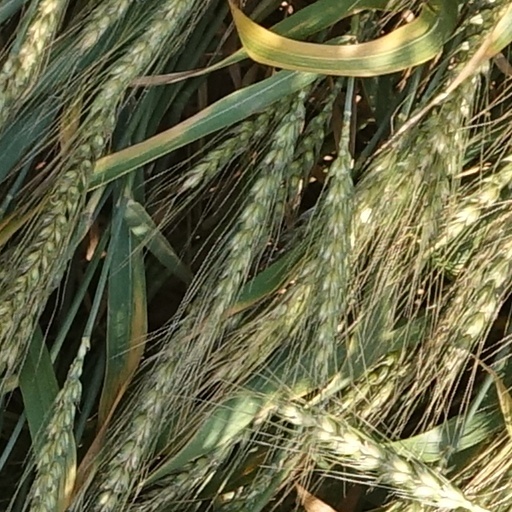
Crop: wheat